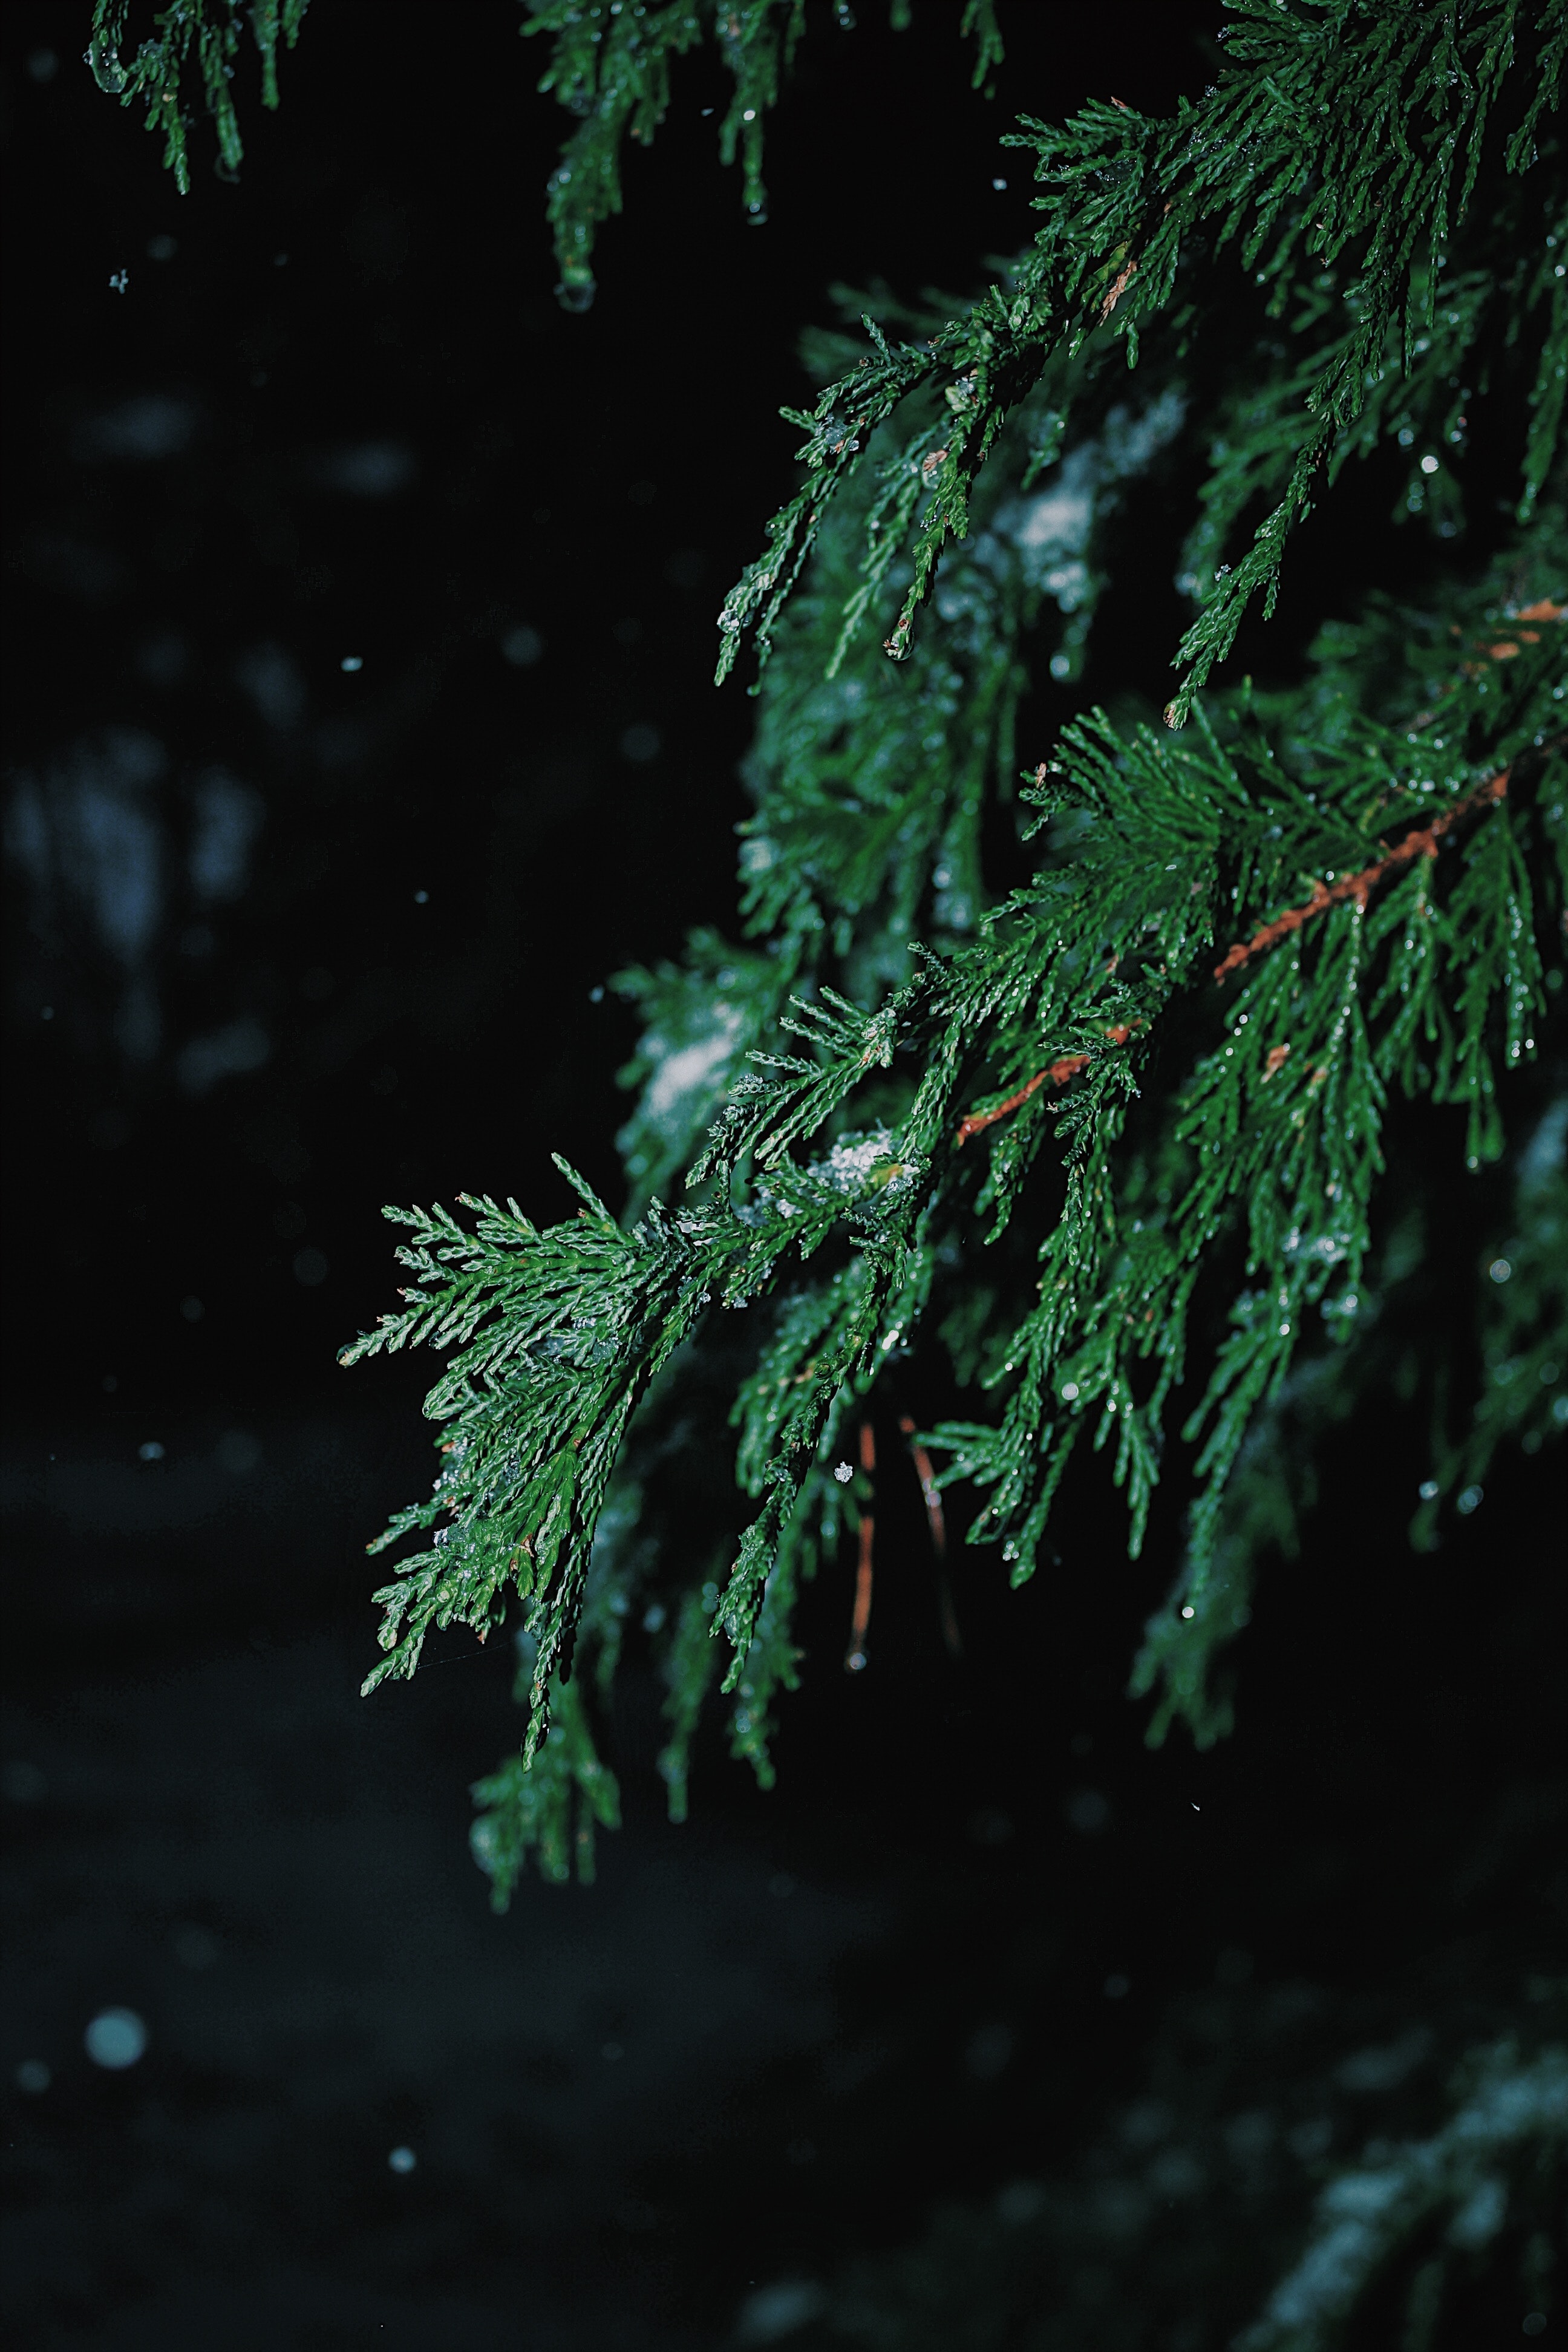
tree, green, vegetation, Red juniper, leaf, branch, plant, woody plant, water, biome, night, white pine, American larch, evergreen, conifer, twig, juniper, cypress family, grass, forest, pine family, winter, pine, spruce, fir, darkness, vascular plant, redwood, spruce fir forest, thuya